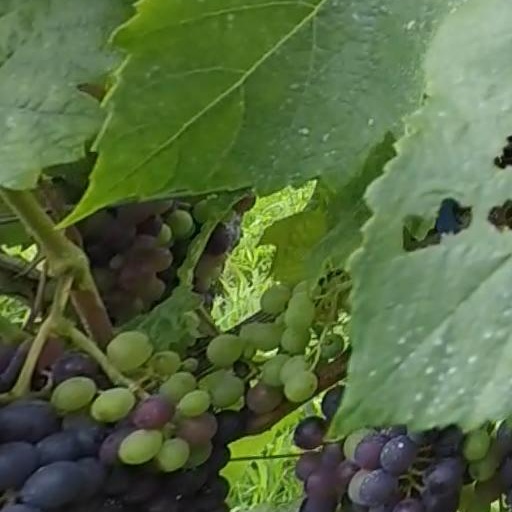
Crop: grape